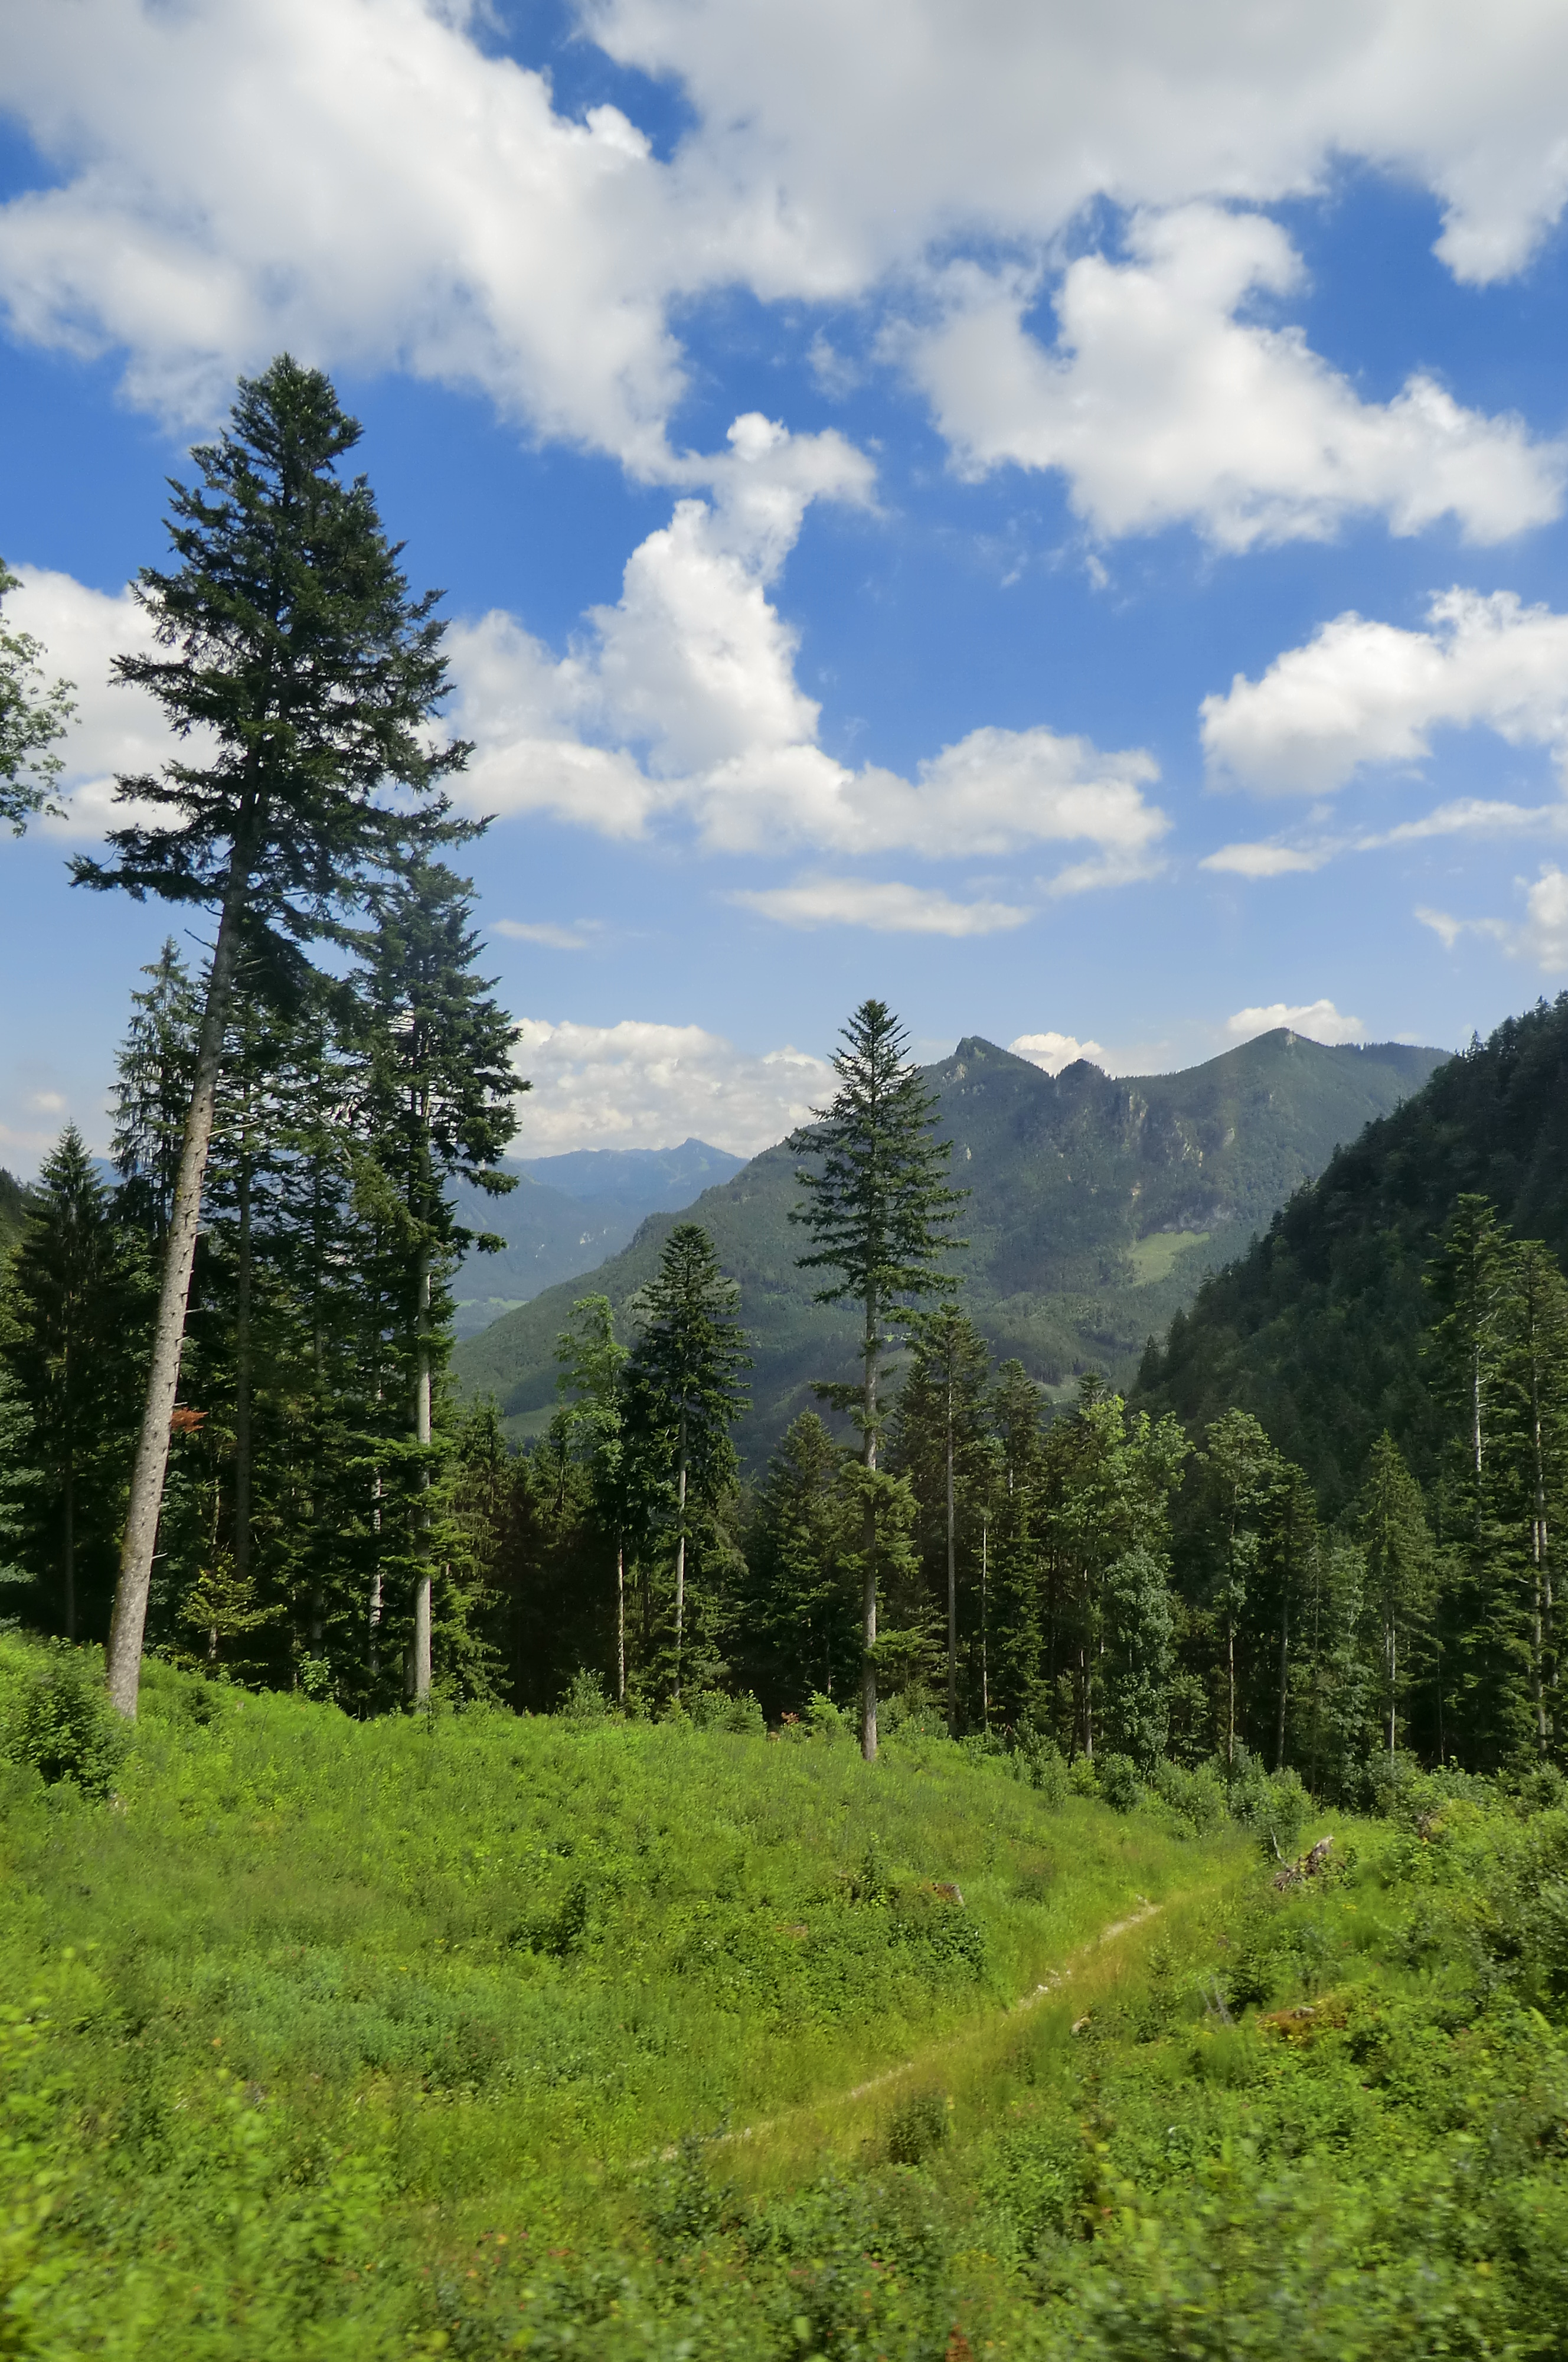
mountain, landscape, panorama, alps, hiking, vacation, austria, sky, nature, ecosystem, wilderness, vegetation, highland, tree, cloud, mountainous landforms, spruce fir forest, mount scenery, nature reserve, tropical and subtropical coniferous forests, grassland, woody plant, mountain range, hill station, temperate coniferous forest, hill, leaf, ridge, meadow, forest, path, grass, temperate broadleaf and mixed forest, conifer, pasture, biome, shrubland, national park, meteorological phenomenon, pine family, field, valley, fell, plant community, fir, mountain pass, old growth forest, plateau, jungle, plant, pine